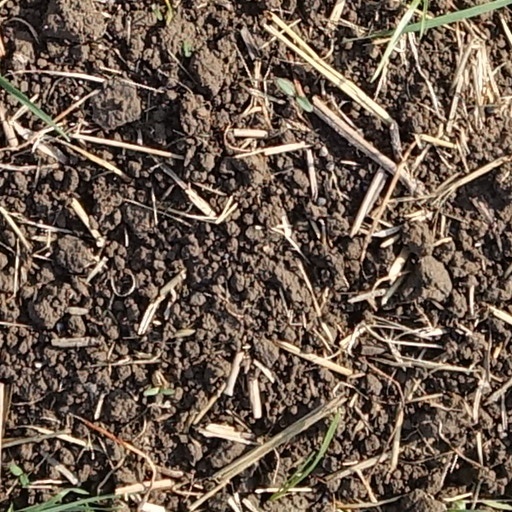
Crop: wheat